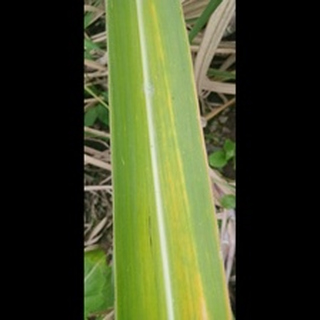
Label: sugarcane_yellow_leaf_disease